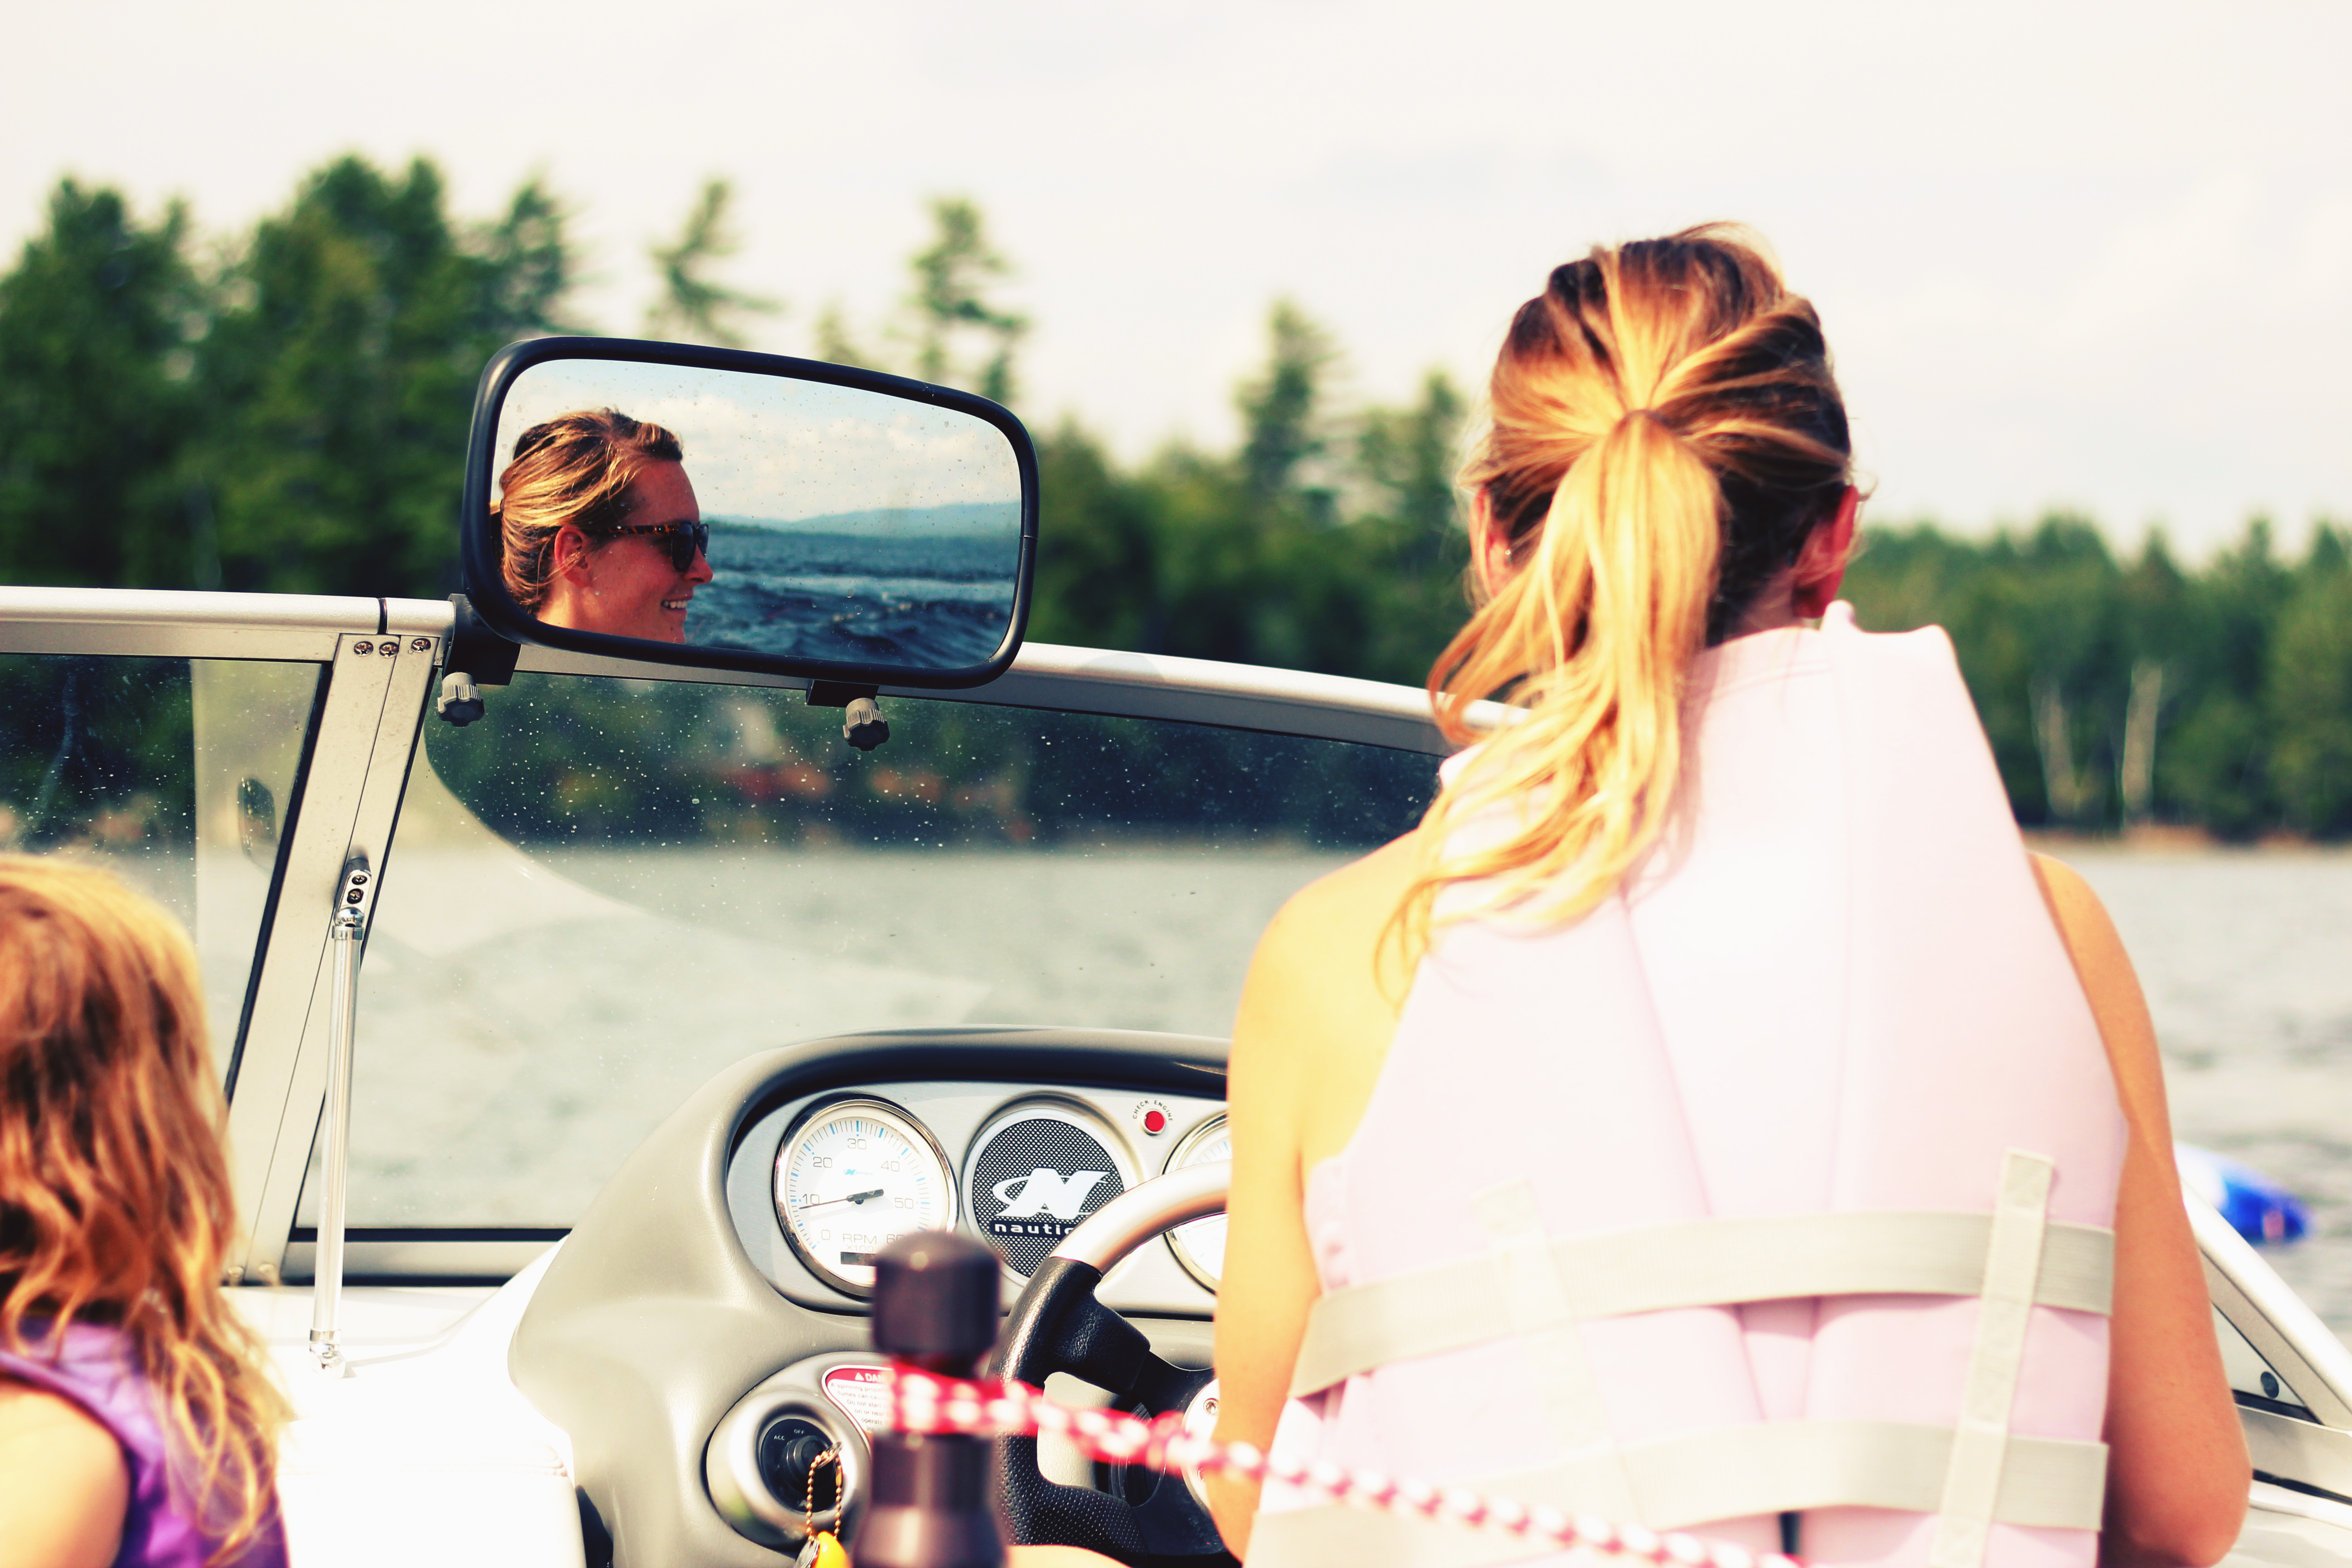
people, woman, driving, vehicle, leisure, outdoors, fun, sunglasses, glasses, mirror, enjoyment